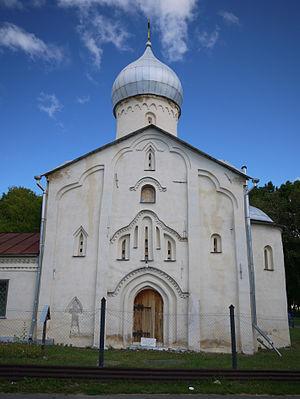
L'église Saint-Jean-le-Théologien sur la Vitka, est située à Veliki Novgorod, sur la rive droite de la rivière Volkhov à 160 m au sud de l'Église Saints-Boris-et-Gleb-des-Plotnikis.